Genevieve Stebbins

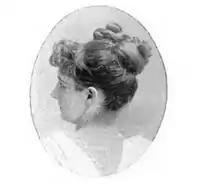
Genevieve Stebbins Astley (1894)

In 1893, she founded the New York School of Expression in the Carnegie Music Hall, Mr. Astley (Stebbins' husband) being the Business Manager. Her 1893 school brochure listed prior pupils including Felix Adler, of the Ethical Society; Dr. and Mrs. S. S. Curry, of the Boston School of Expression; Dr. C. W. Emerson, founder of the Emerson College of Oratory; Mary Currier, Professor of Elocution at Wellesley; Dr. Canfield, President of Columbus University, Ohio; Professor Hayes, of Harvard; Frank Stuart Parker, Georgie Cayvan, Mrs. James Brown Potter, Mrs. Pierpont Morgan, Mrs. Benjamin Church, Mrs. Vincenzo Botta, Mrs. Post, Miss Vanderbilt, Mrs. John D. Rockefeller, Mrs. Alexander, Mrs. Richard McCurdy, and others; while classes were formed by the Seidl Society, the Musical Artists' Society, the Kindergarten Society, the Ethical Society and other clubs. Steele MacKaye wrote to her when she first launched forth as a teacher: "You are the only one of my pupils whom I can conscientiously recommend to teach what I teach myself"; while Regnier wrote: "You have the true artistic temperament, and I confidently prophesy for you the greatest success.£ Later F. Townsend Southwick (former teacher of oratory at the Academy of Dramatic Arts) joined forces with Stebbins in her school as the principal. She retired from the school in 1907.